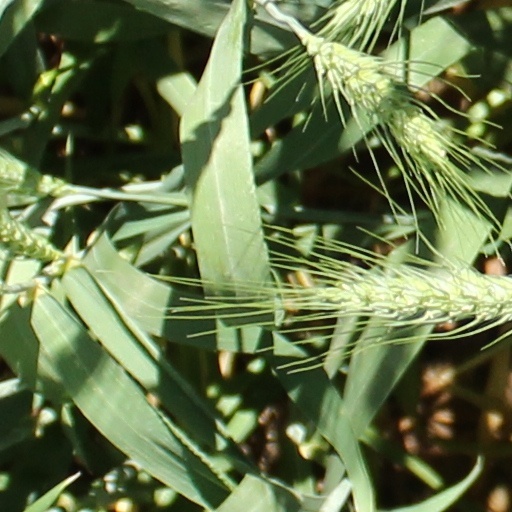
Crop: wheat